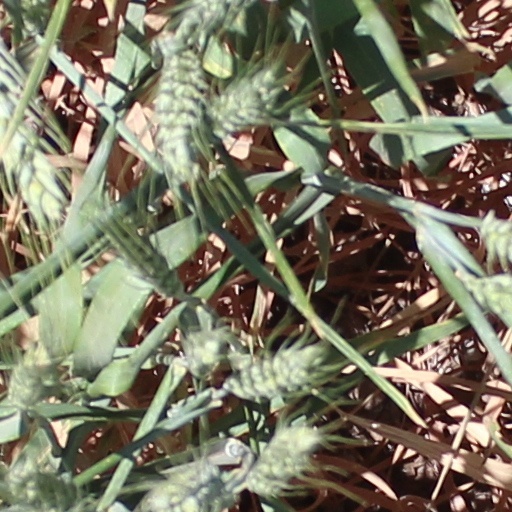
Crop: wheat